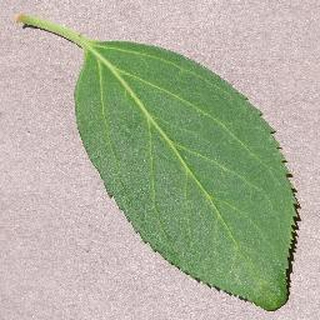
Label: healthy_cherry